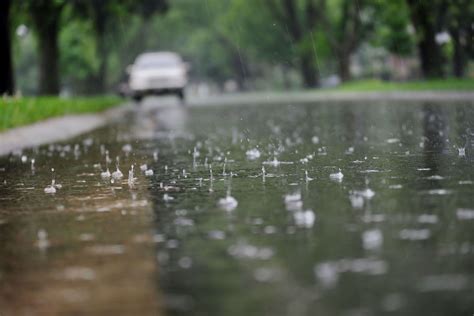
Weather: rain or strom